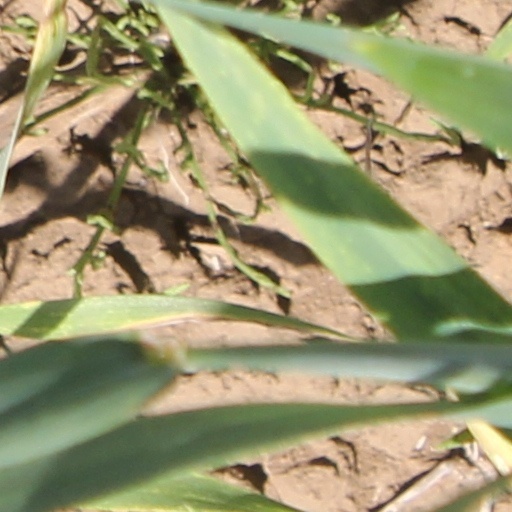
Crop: wheat